Avataro Sentai Donbrothers

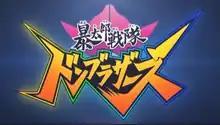

is a Japanese "tokusatsu" television drama, the 46th entry in Toei's long-running "Super Sentai" series and the third produced in the Reiwa era. The series is a semi-sequel to the previous entry, "Kikai Sentai Zenkaiger", and premiered one week after its ending, joining "Kamen Rider Revice" and later, "Kamen Rider Geats" in the Super Hero Time lineup on TV Asahi on March 6, 2022. The series is loosely based on the Japanese folktale of Momotarō and the heroes fight monsters whose designs pay tribute to previous installments of the franchise.